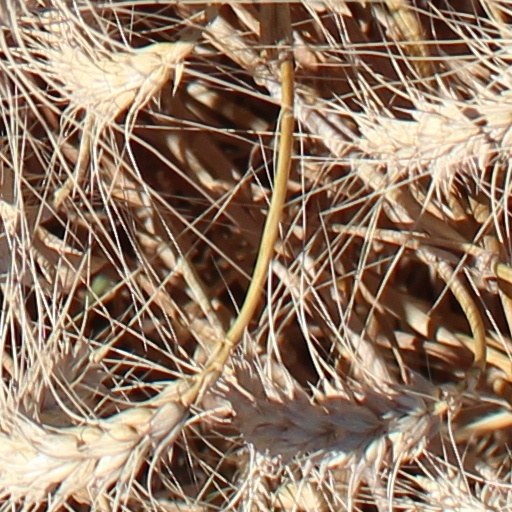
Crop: wheat